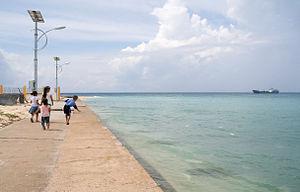
L'Île Spratley, en vietnamien : Dảo Trường Sa, est une île située dans les îles Spratleys en mer de Chine méridionale. Elle est contrôlée par le Viêt Nam depuis 1975, mais est revendiquée par la Chine et Taïwan. L'île a été baptisé île de la Tempête en 1930, avant d'être renommée Nishitori jima par les japonais durant la Seconde Guerre mondiale. Elle est par la suite renommée île Nanwei par la Chine, avant d'être occupée par le Viêt Nam. L'île possède une piste d'atterrissage.
Truong Sa est une île et un district rural de la province de Quảng Nam, dans la région de la Côte centrale du Sud du Viêt Nam.